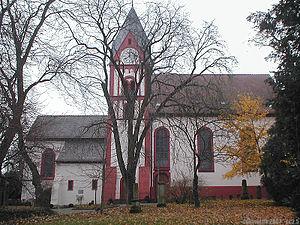
Osthofen est une municipalité allemande située dans le land de Rhénanie-Palatinat et l'arrondissement d'Alzey-Worms. Osthofen était nommé comme Cité le 24 oct. 1970. Osthofen est reconnu par l'État comme commune touristique.